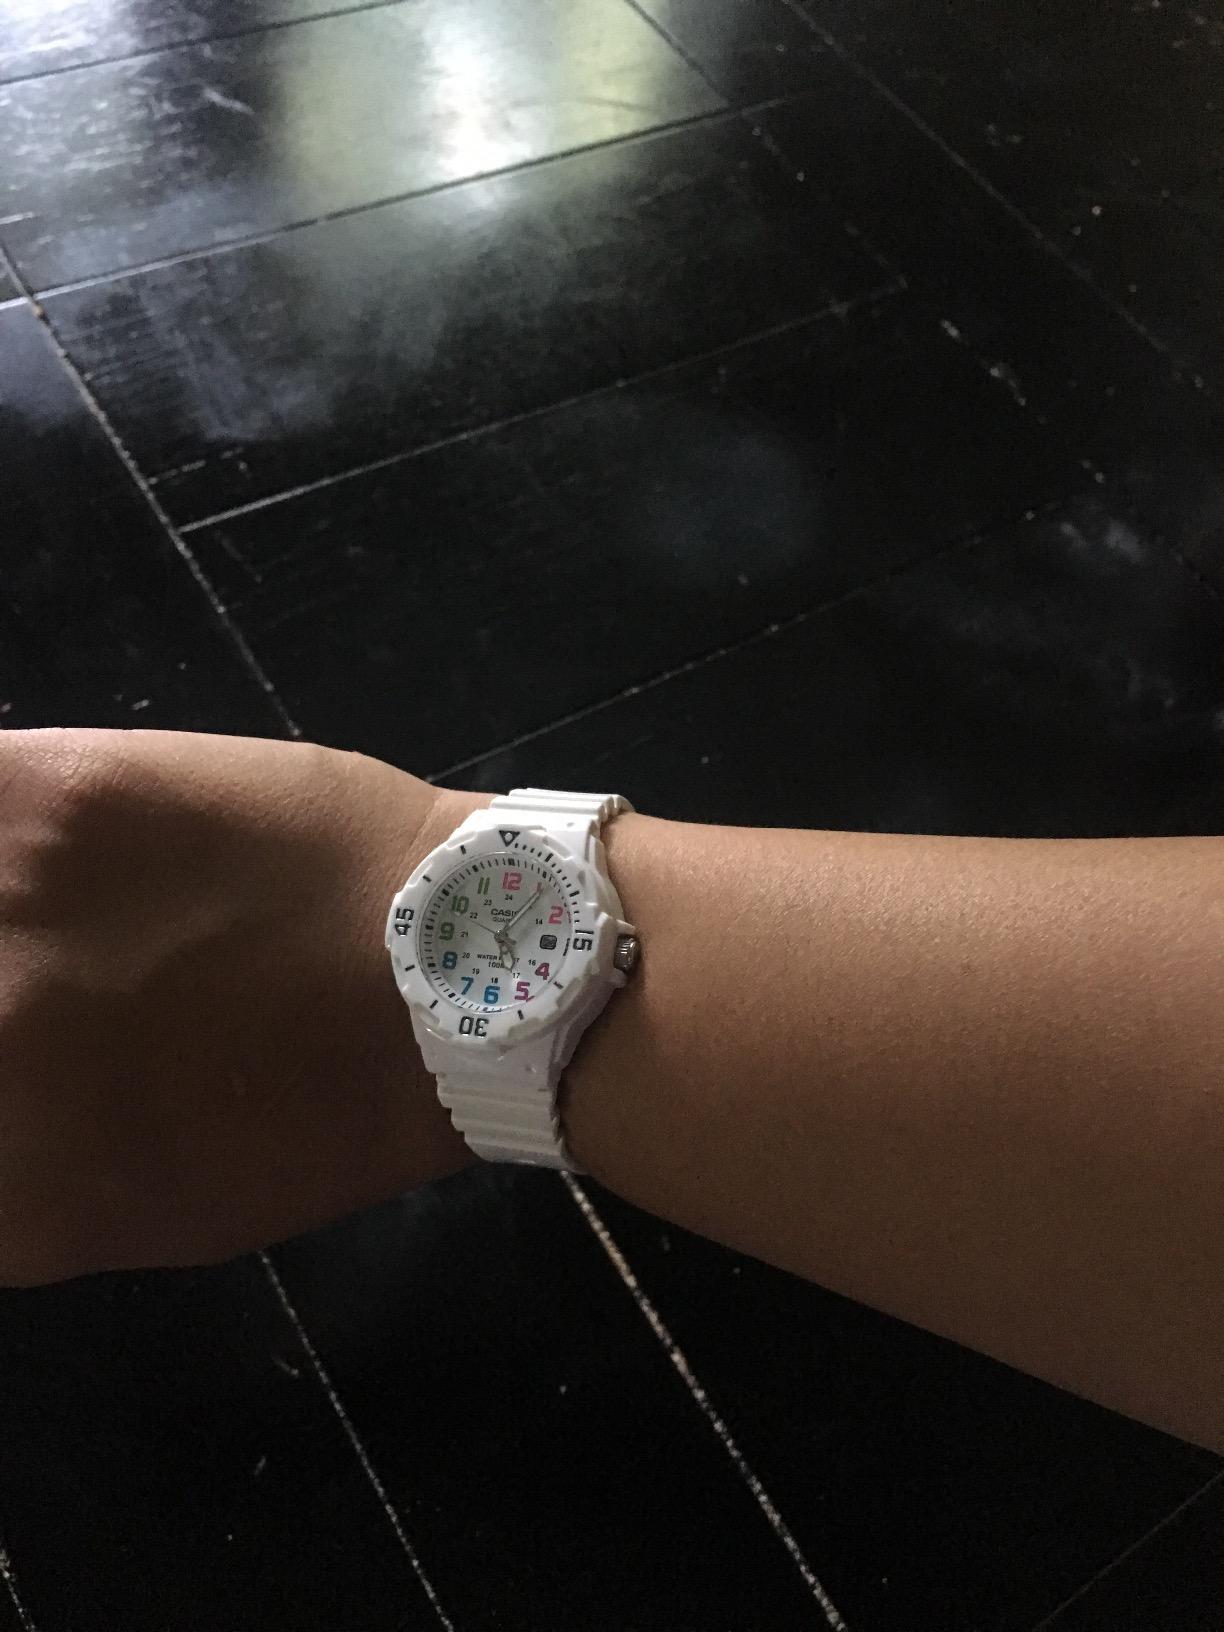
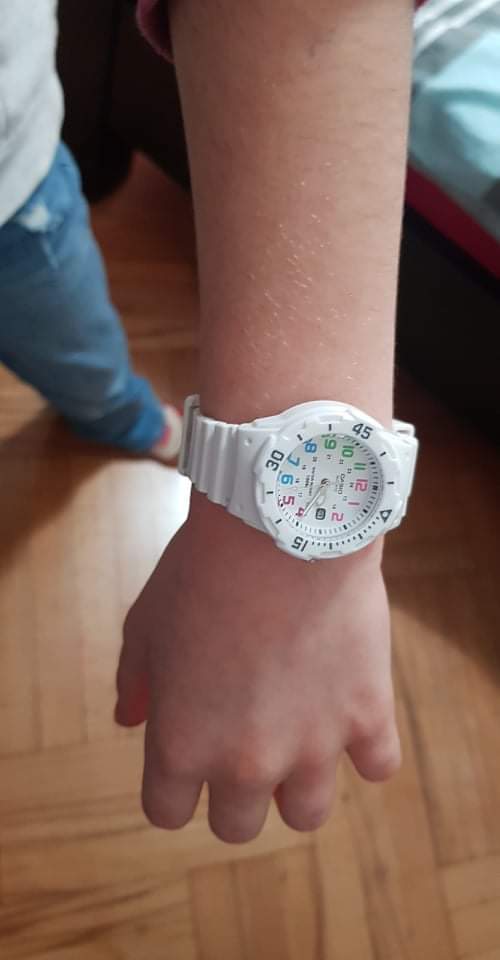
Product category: accessories_watch
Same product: yes